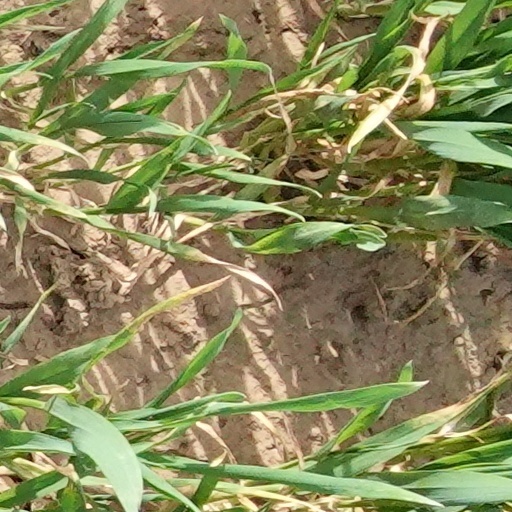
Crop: wheat